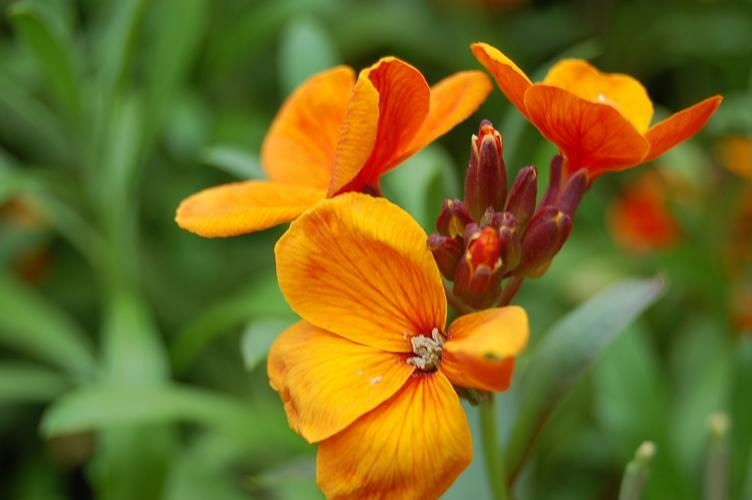
Flower: wallflower